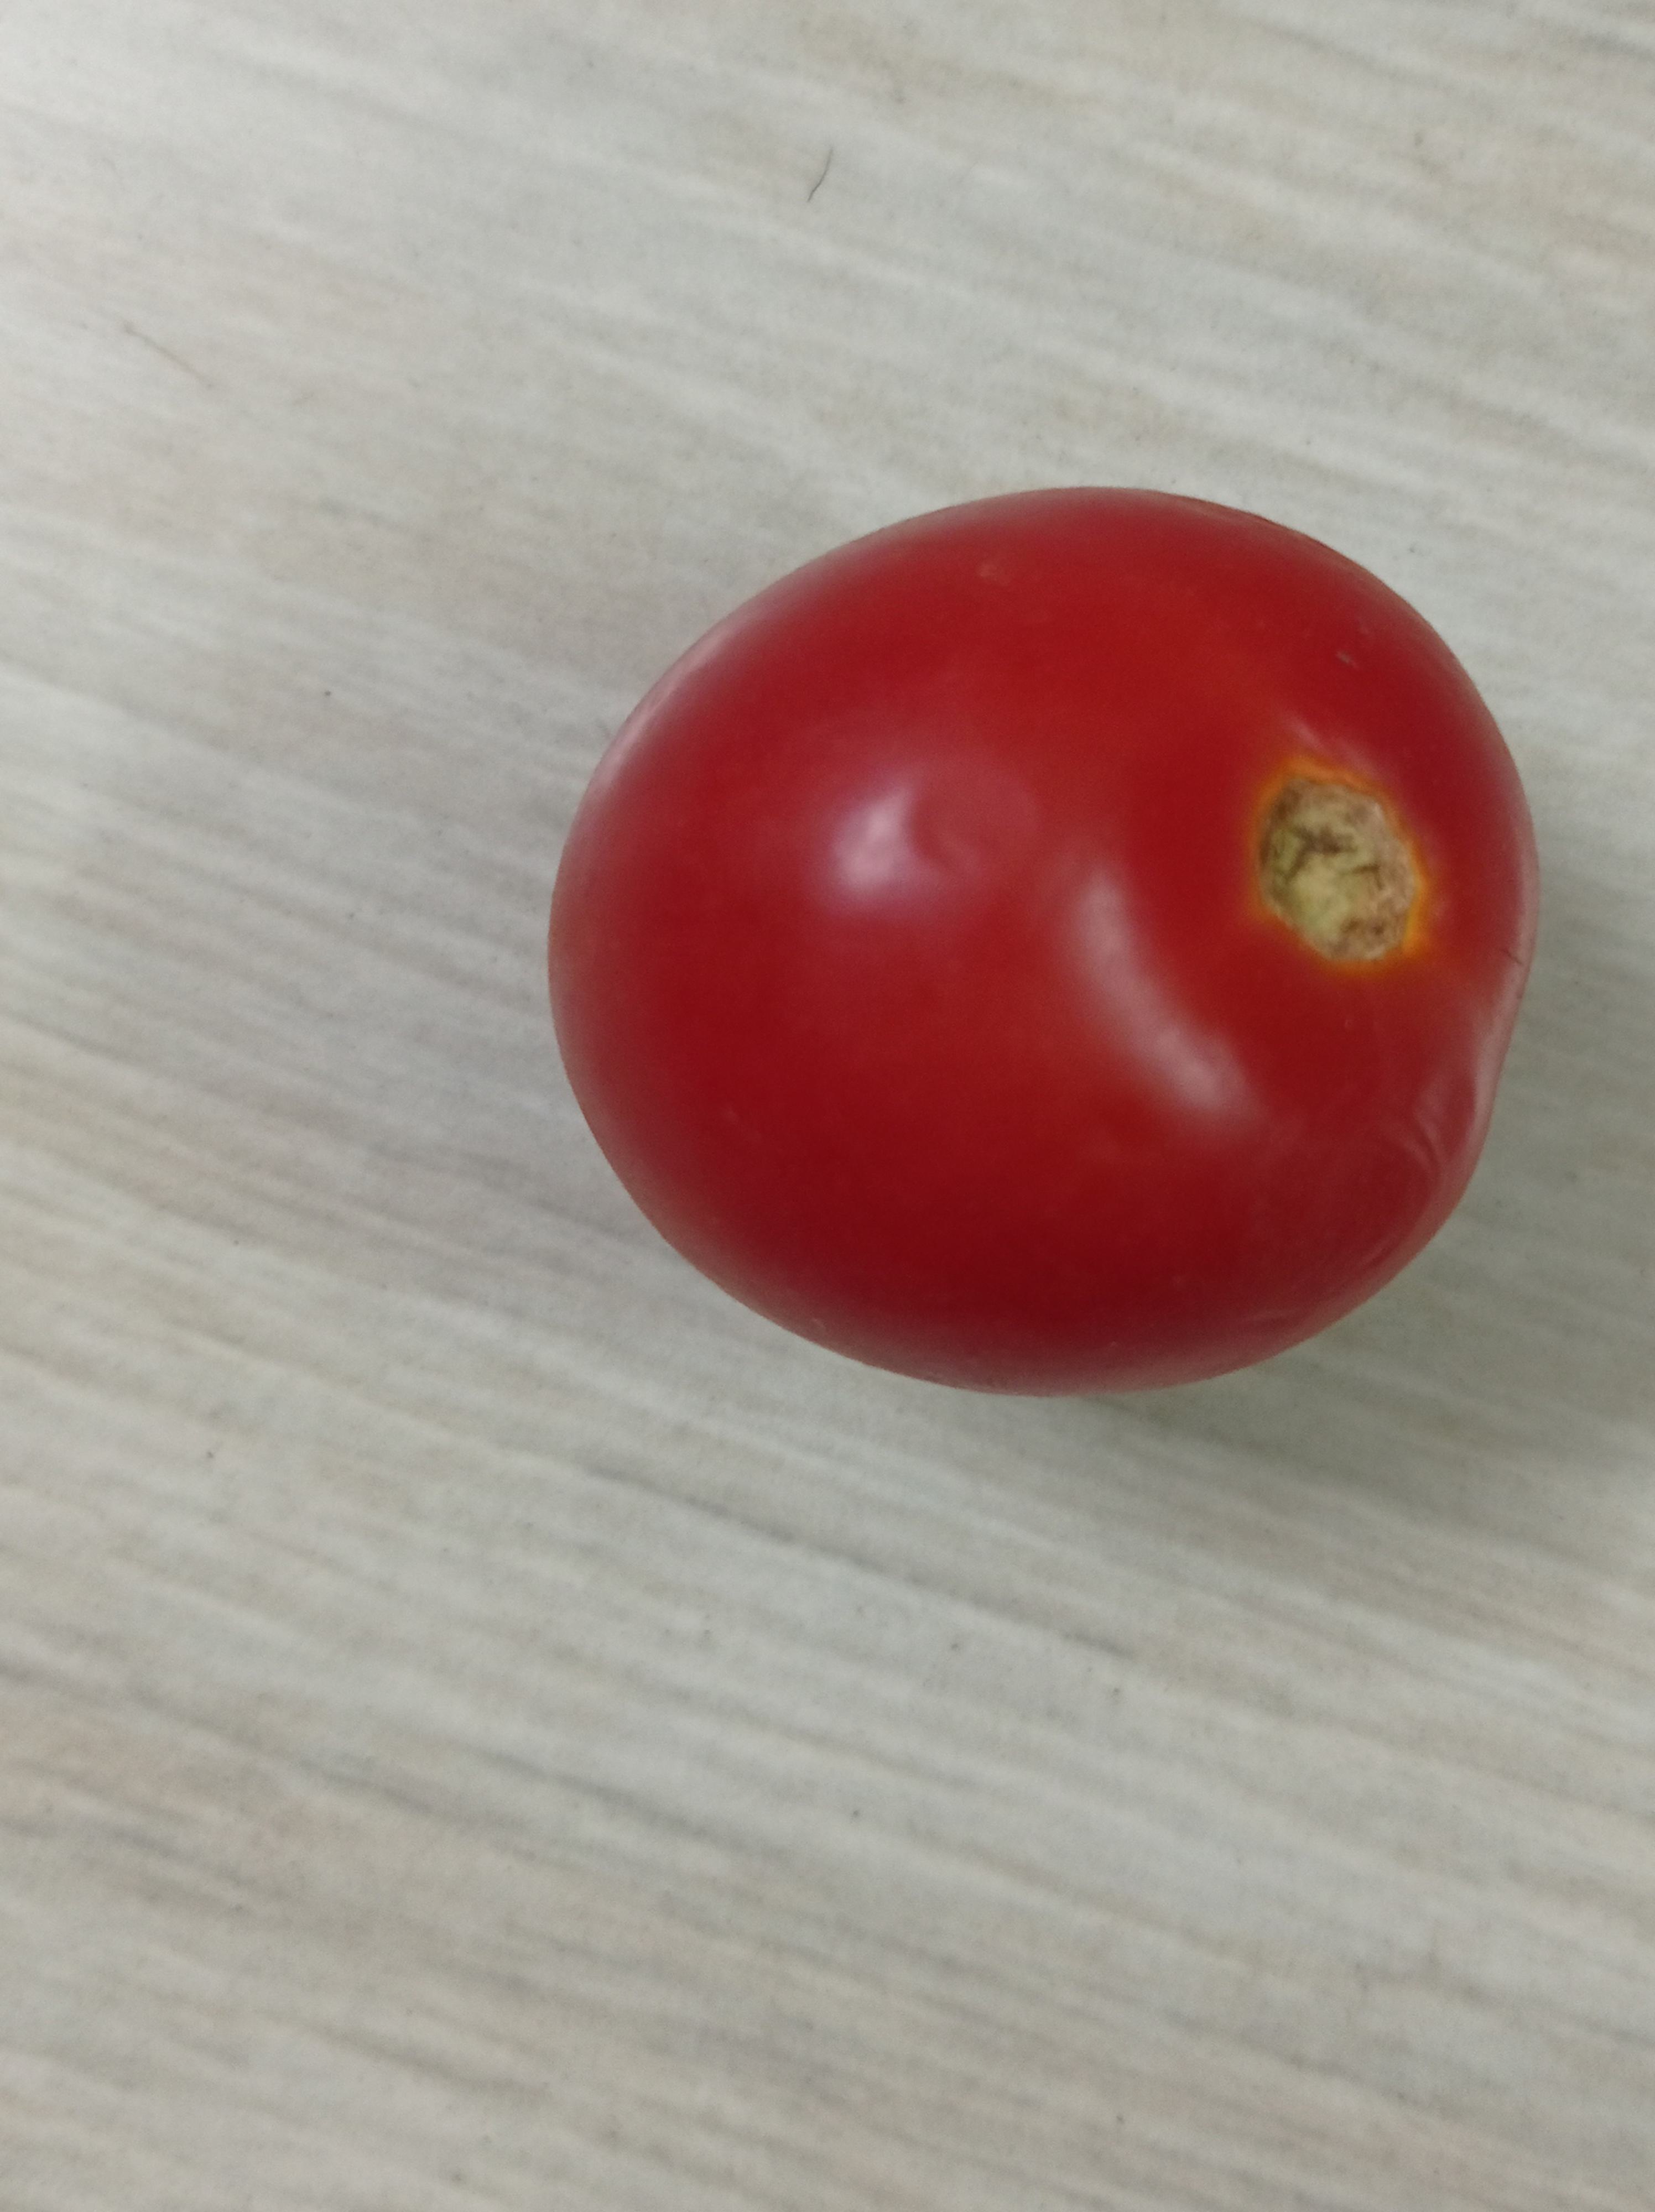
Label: Fresh